Ray of Light (song)

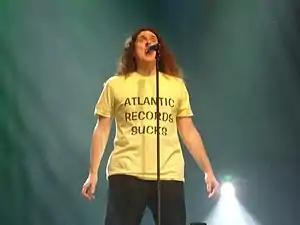
"Weird Al" Yankovic (pictured) was the first recording artist to cover "Ray of Light" and included it on his medley "Polka Power!" in 1999.

"Weird Al" Yankovic's medley "Polka Power!" from the 1999 album "Running with Scissors" includes a polka version of the chorus of "Ray of Light". On the 2004 compilation "Platinum Blonde NRG, Vol. 2: Nrgised Madonna Classics", a Hi-NRG cover is performed by Future Force. English singer Natasha Bedingfield recorded a cover version of "Ray of Light" for BBC Radio 1's 40th anniversary; played during "The Chris Moyles Show" on September 19, 2007, the track was included on the "" compilation album. Bedingfield commented: "I have so much respect for Madonna after learning how hard it is to sing that song. She has an amazing voice—the range you need to sing the song is incredible". In 2008, Iggy Pop and The Stooges performed "Ray of Light" (along with "Burning Up") during Madonna's induction in the Rock and Roll Hall of Fame. That same year, a Sunsilk shampoo commercial included shots of Marilyn Monroe and Shakira with their songs well known by them, "I Wanna Be Loved By You" and "Whenever, Wherever" respectively, and ends with several video shots of Madonna to the sounds of "Ray of Light". Madonna reportedly received US$10 million for the song's usage. The commercial premiered on Super Bowl XLII. In 2010, the "Glee" season 1 tribute episode "The Power of Madonna" featured "Ray of Light" playing in the background as the school's cheerleading team performed a complicated stilts routine. In 2010, the song was included in the film "Burlesque" during a sequence in which Ali Rose (played by Christina Aguilera) rehearses for her new position as a dancer in a burlesque lounge. In the 2011 "Family Guy" season 9 episode "New Kidney in Town", main character Peter Griffin (Seth MacFarlane) is seen in the "Ray of Light" video after drinking Red Bull. In late 2012, American singer Adam Lambert performed a cover version on "VH1 Divas", dancing through laser lights while donning a priestly black and white tunic.